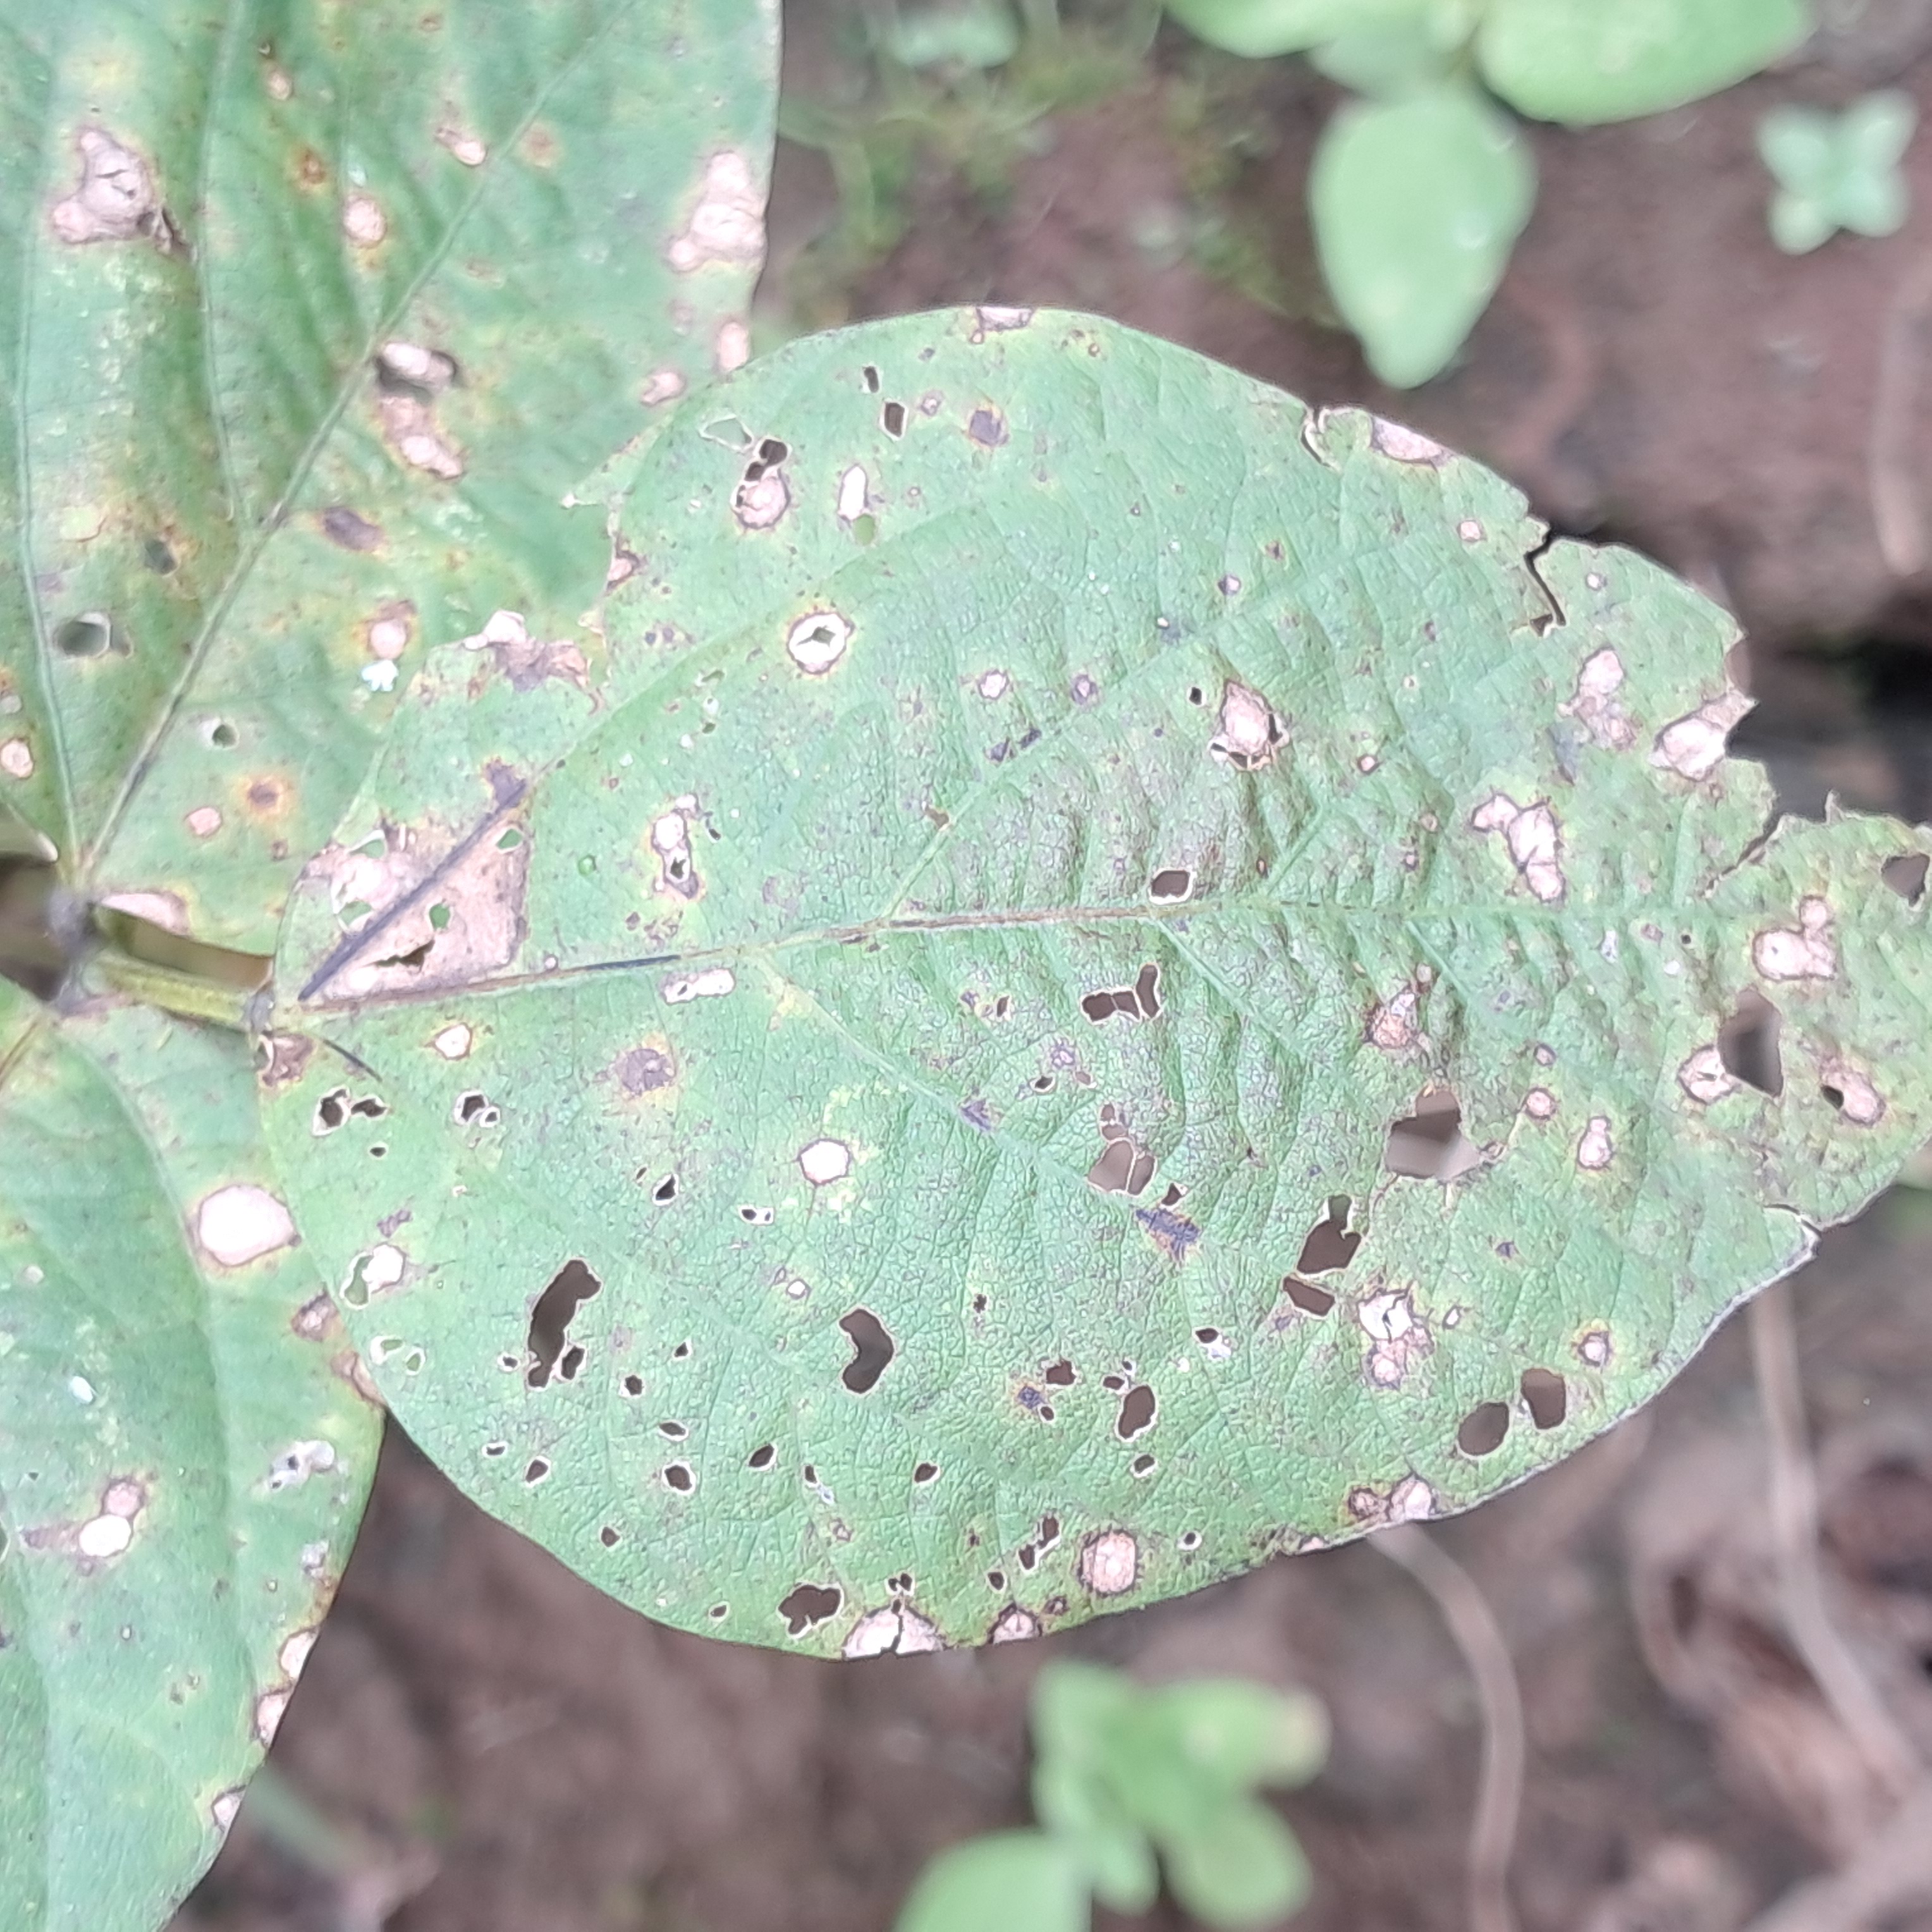
Label: Rust